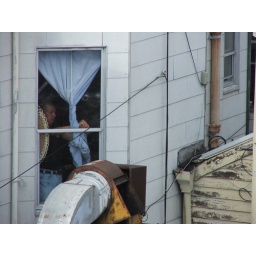
person in window